Kew Gardens station (LIRR)

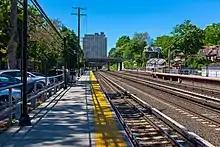
A view of the station with the new platform extensions.

In the Metropolitan Transportation Authority (MTA)'s 2010–2014 capital program, it proposed lengthening the four-car-long platforms at Kew Gardens to allow additional train cars to board at the station. The platform extensions would reduce waiting time at the station while allowing for more efficient operations between Jamaica and Penn Station. Although $4.5 million was allocated for the project, the money was ultimately redistributed to other projects. The MTA also recommended lengthening the platforms at Kew Gardens and Forest Hills in its 2015-2034 Twenty-Year Capital Needs Assessment, its strategic vision for capital needs over the twenty year period.